Red Line (DART)

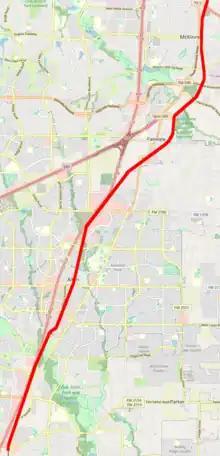
DART-owned corridor from Parker Road station to Downtown McKinney for possible future rail service expansion

The current northern terminus of the Red Line is Parker Road station in Plano. The further north suburb, Allen, is eligible to join DART. However, active Red line service is unable to expand further north because Allen is currently unable to levy the 1% sales tax required for DART membership.